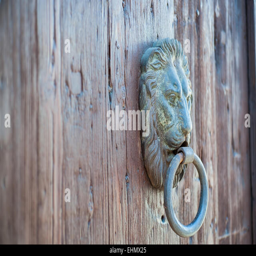
doors with door knocker in the shape of lion head